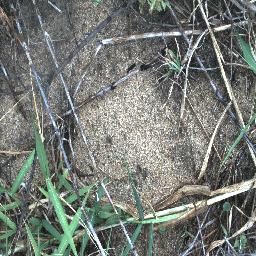
Label: negative